Multiple cloning site

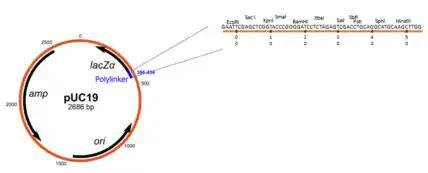
A pUC19 cloning vector showing the multiple cloning site sequence with restriction enzyme sites

A multiple cloning site (MCS), also called a polylinker, is a short segment of DNA which contains many (up to ~20) restriction sites—a standard feature of engineered plasmids. Restriction sites within an MCS are typically unique, occurring only once within a given plasmid. The purpose of an MCS in a plasmid is to allow a piece of DNA to be inserted into that region.